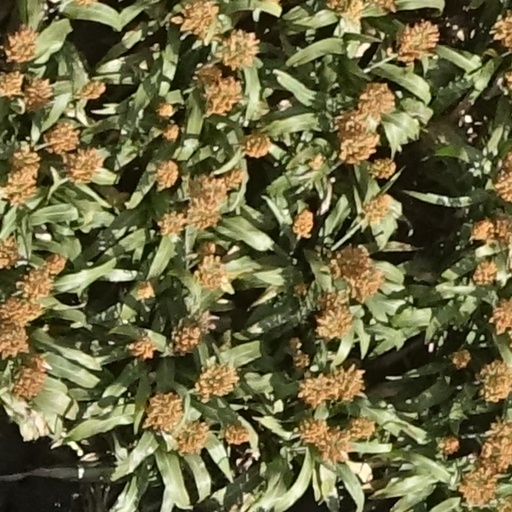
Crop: sorghum